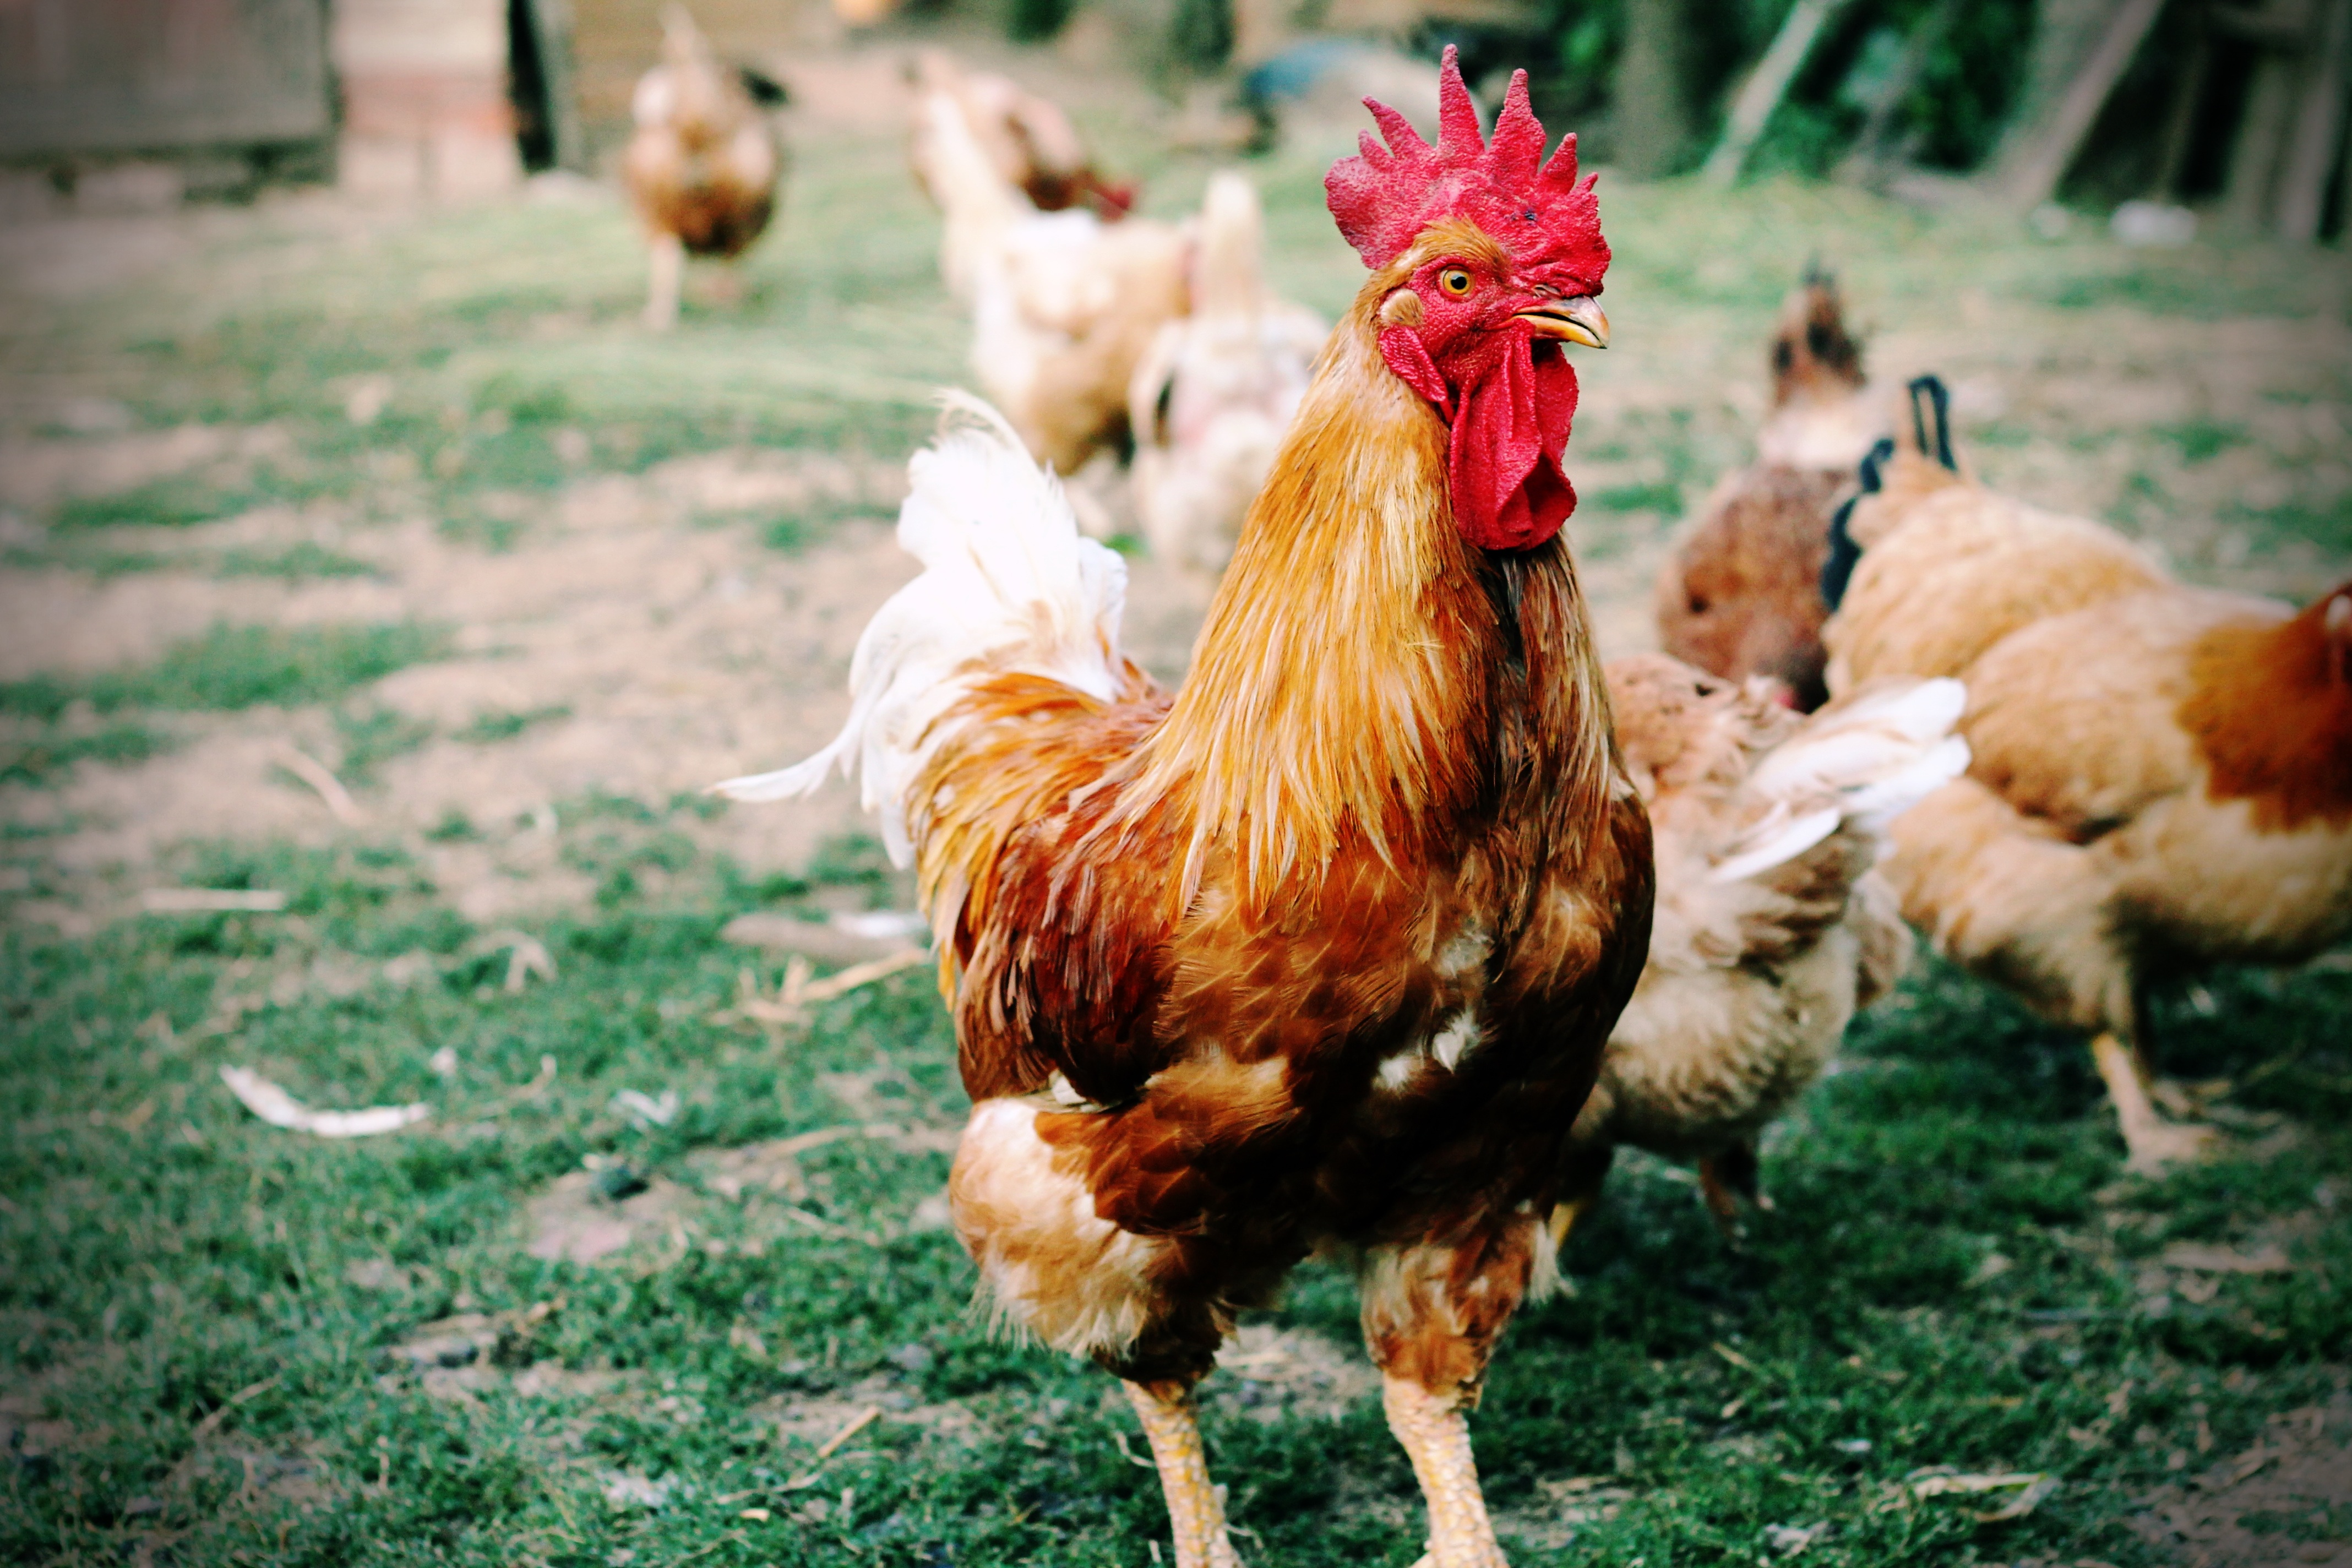
bird, beak, chicken, fowl, fauna, rooster, domestic animal, poultry, hen, cock, galliformes, vertebrate, phasianidae